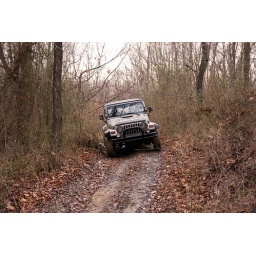
The Jeep going down a &amp;quot;road&amp;quot; in rural Blairsville. They actually had street signs for this stuff.